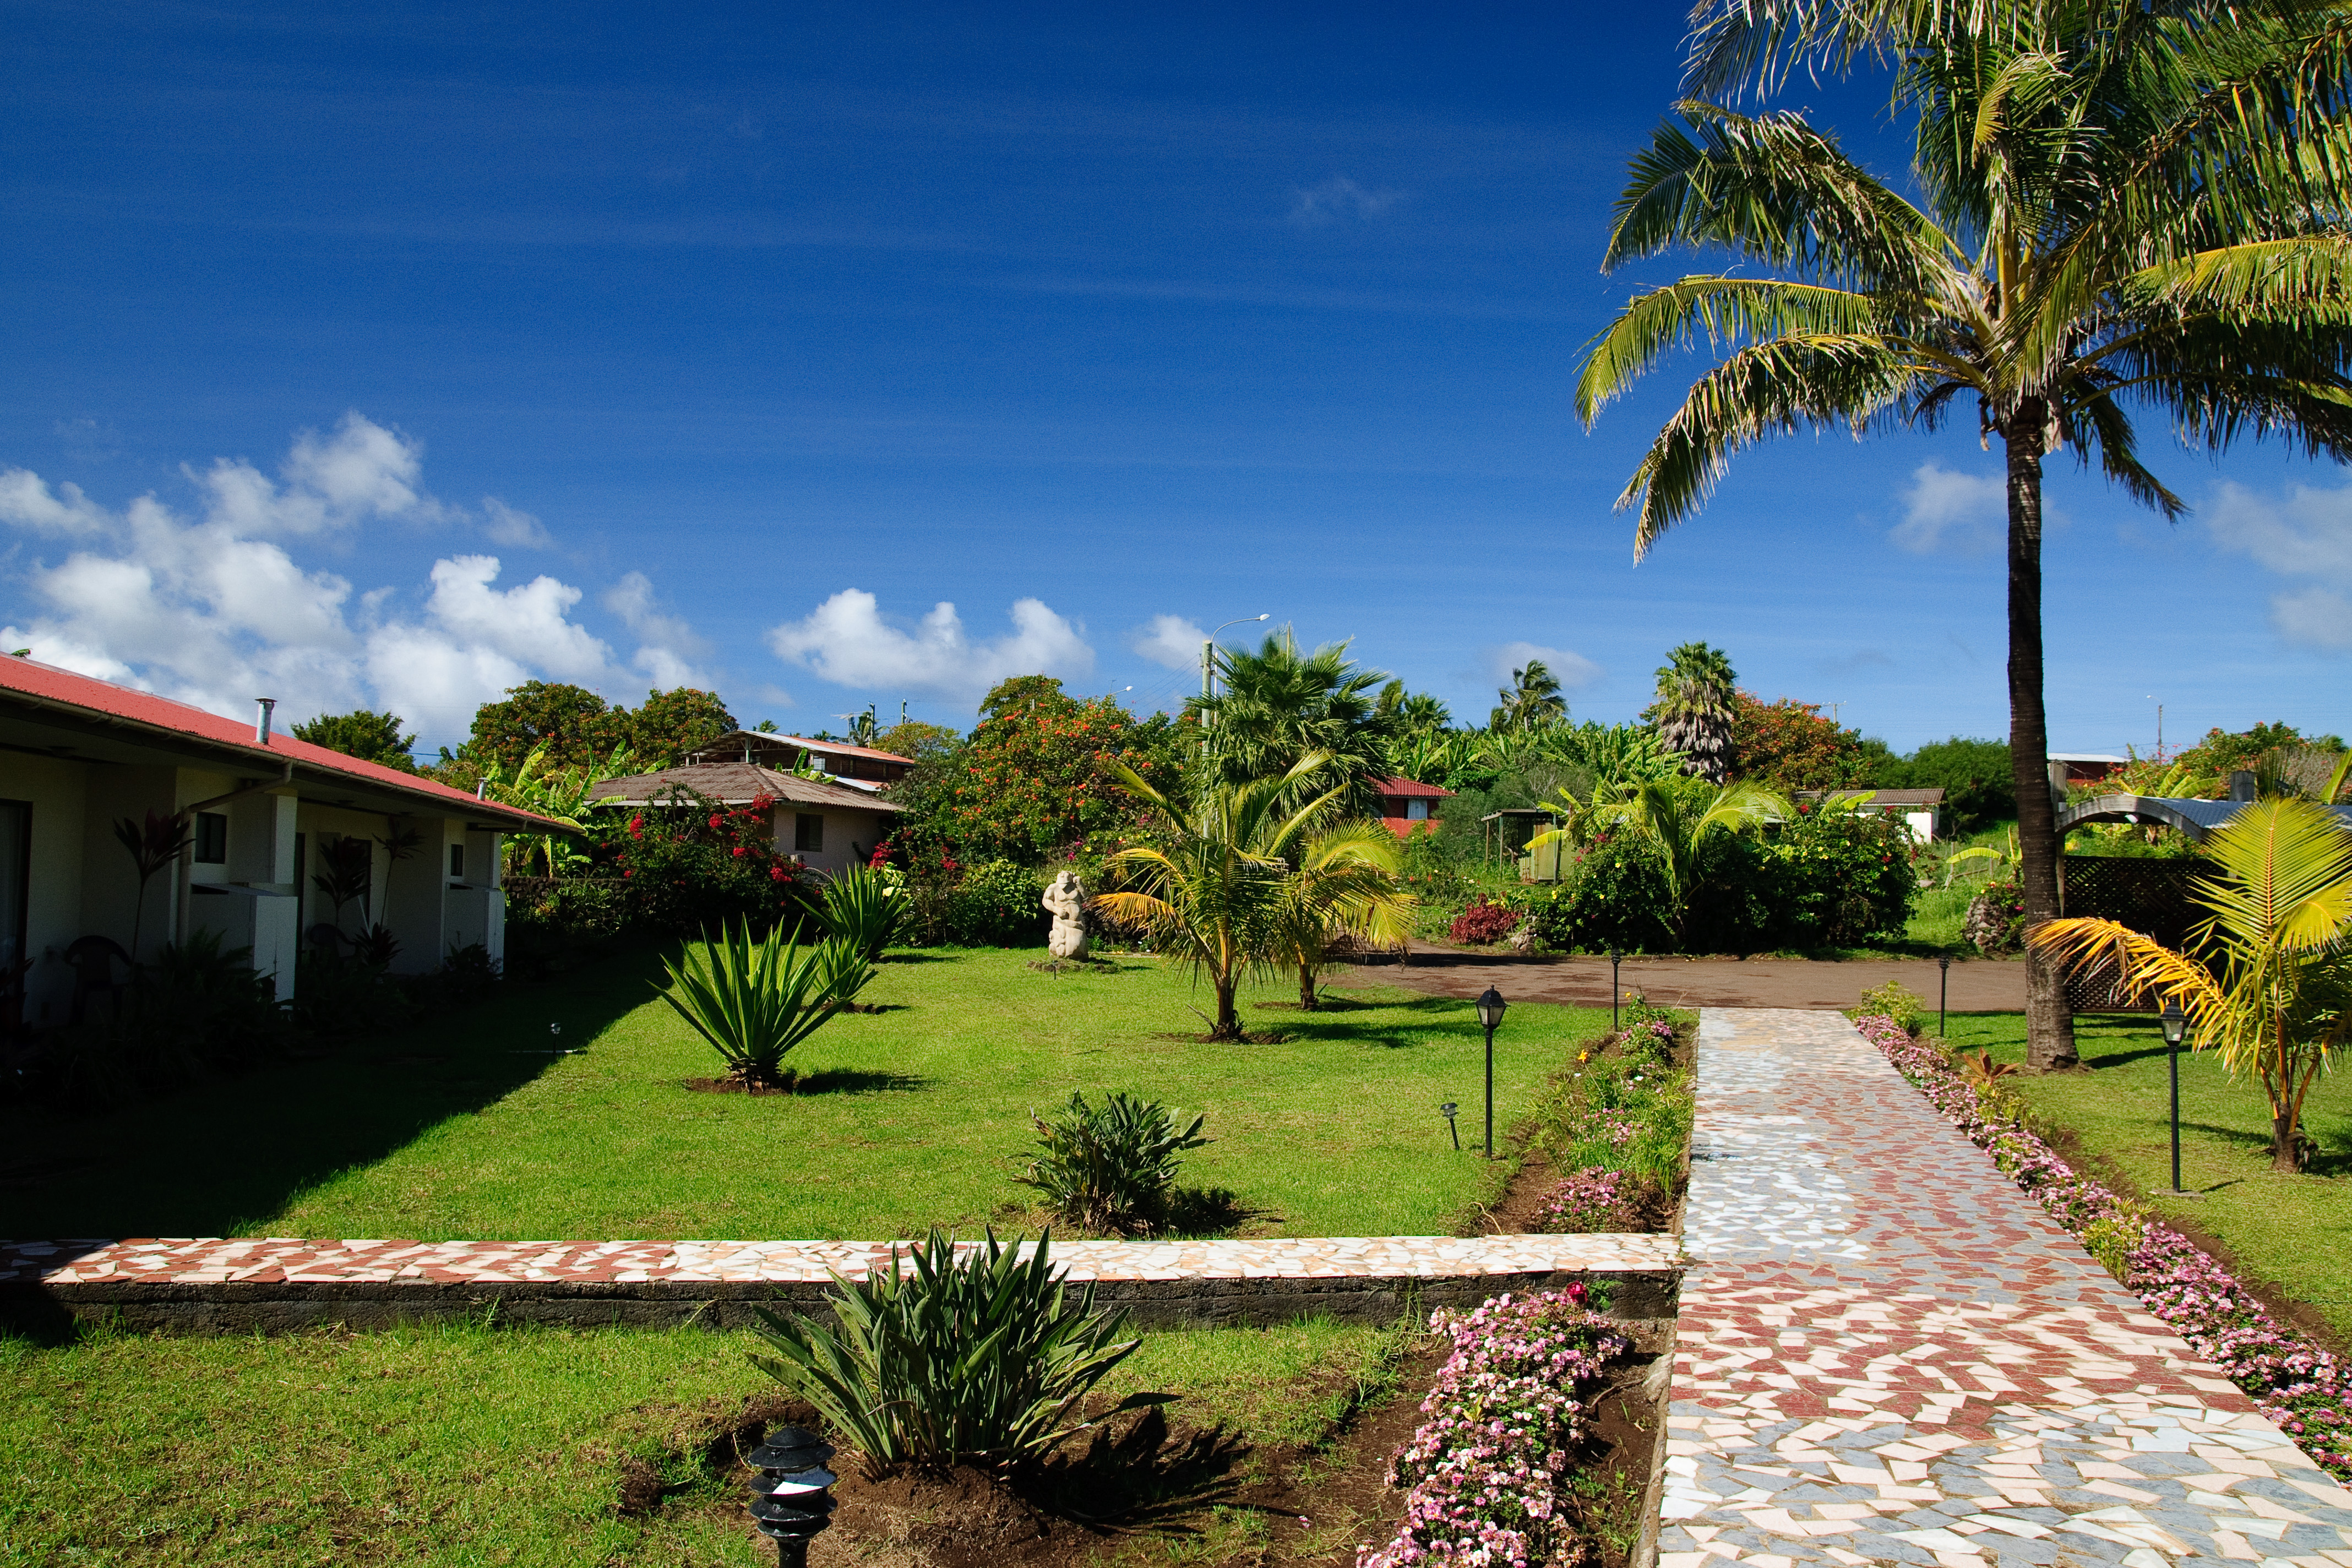
landscape, tree, grass, lawn, villa, flower, home, vacation, nikon, garden, chile, resort, estate, d300, easterisland, rapanui, isoladipasqua, real estate, arecales